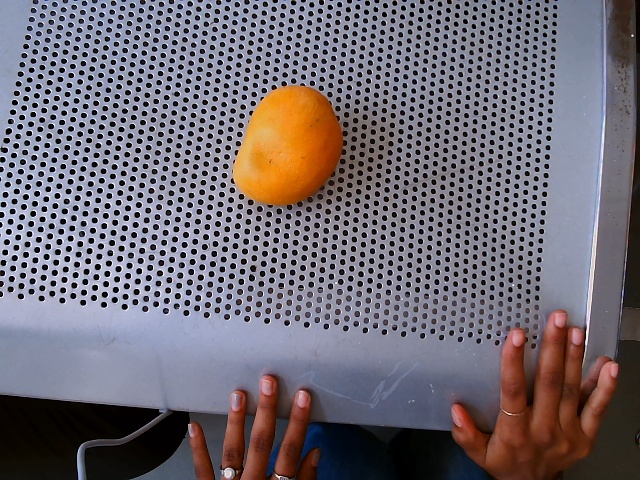
Label: Ripe_Mango